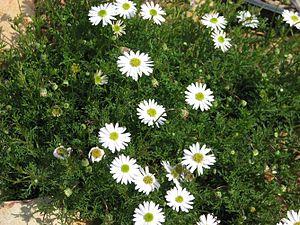
Brachyscome est genre de plantes de la famille des Asteraceae.